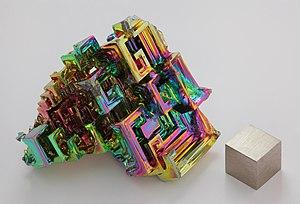
Cristal obtenu par cristallogenèse artificielle de bismuth métallique à coté d'un cube d'1 cm3 de bismuth pur à 99,99
Le bismuth est l'élément chimique de numéro atomique 83, de symbole Bi. C'est le cinquième et dernier élément du groupe des pnictogènes. Il est toxique mais moins que le plomb qu'il tend donc à remplacer pour certains usages, et ce n'est pas un oligo-élément : il n'a aucun rôle physiologique connu. Réputé très faiblement présent dans les organismes animaux, sa cinétique environnementale et dans les organismes a été peu étudiée.